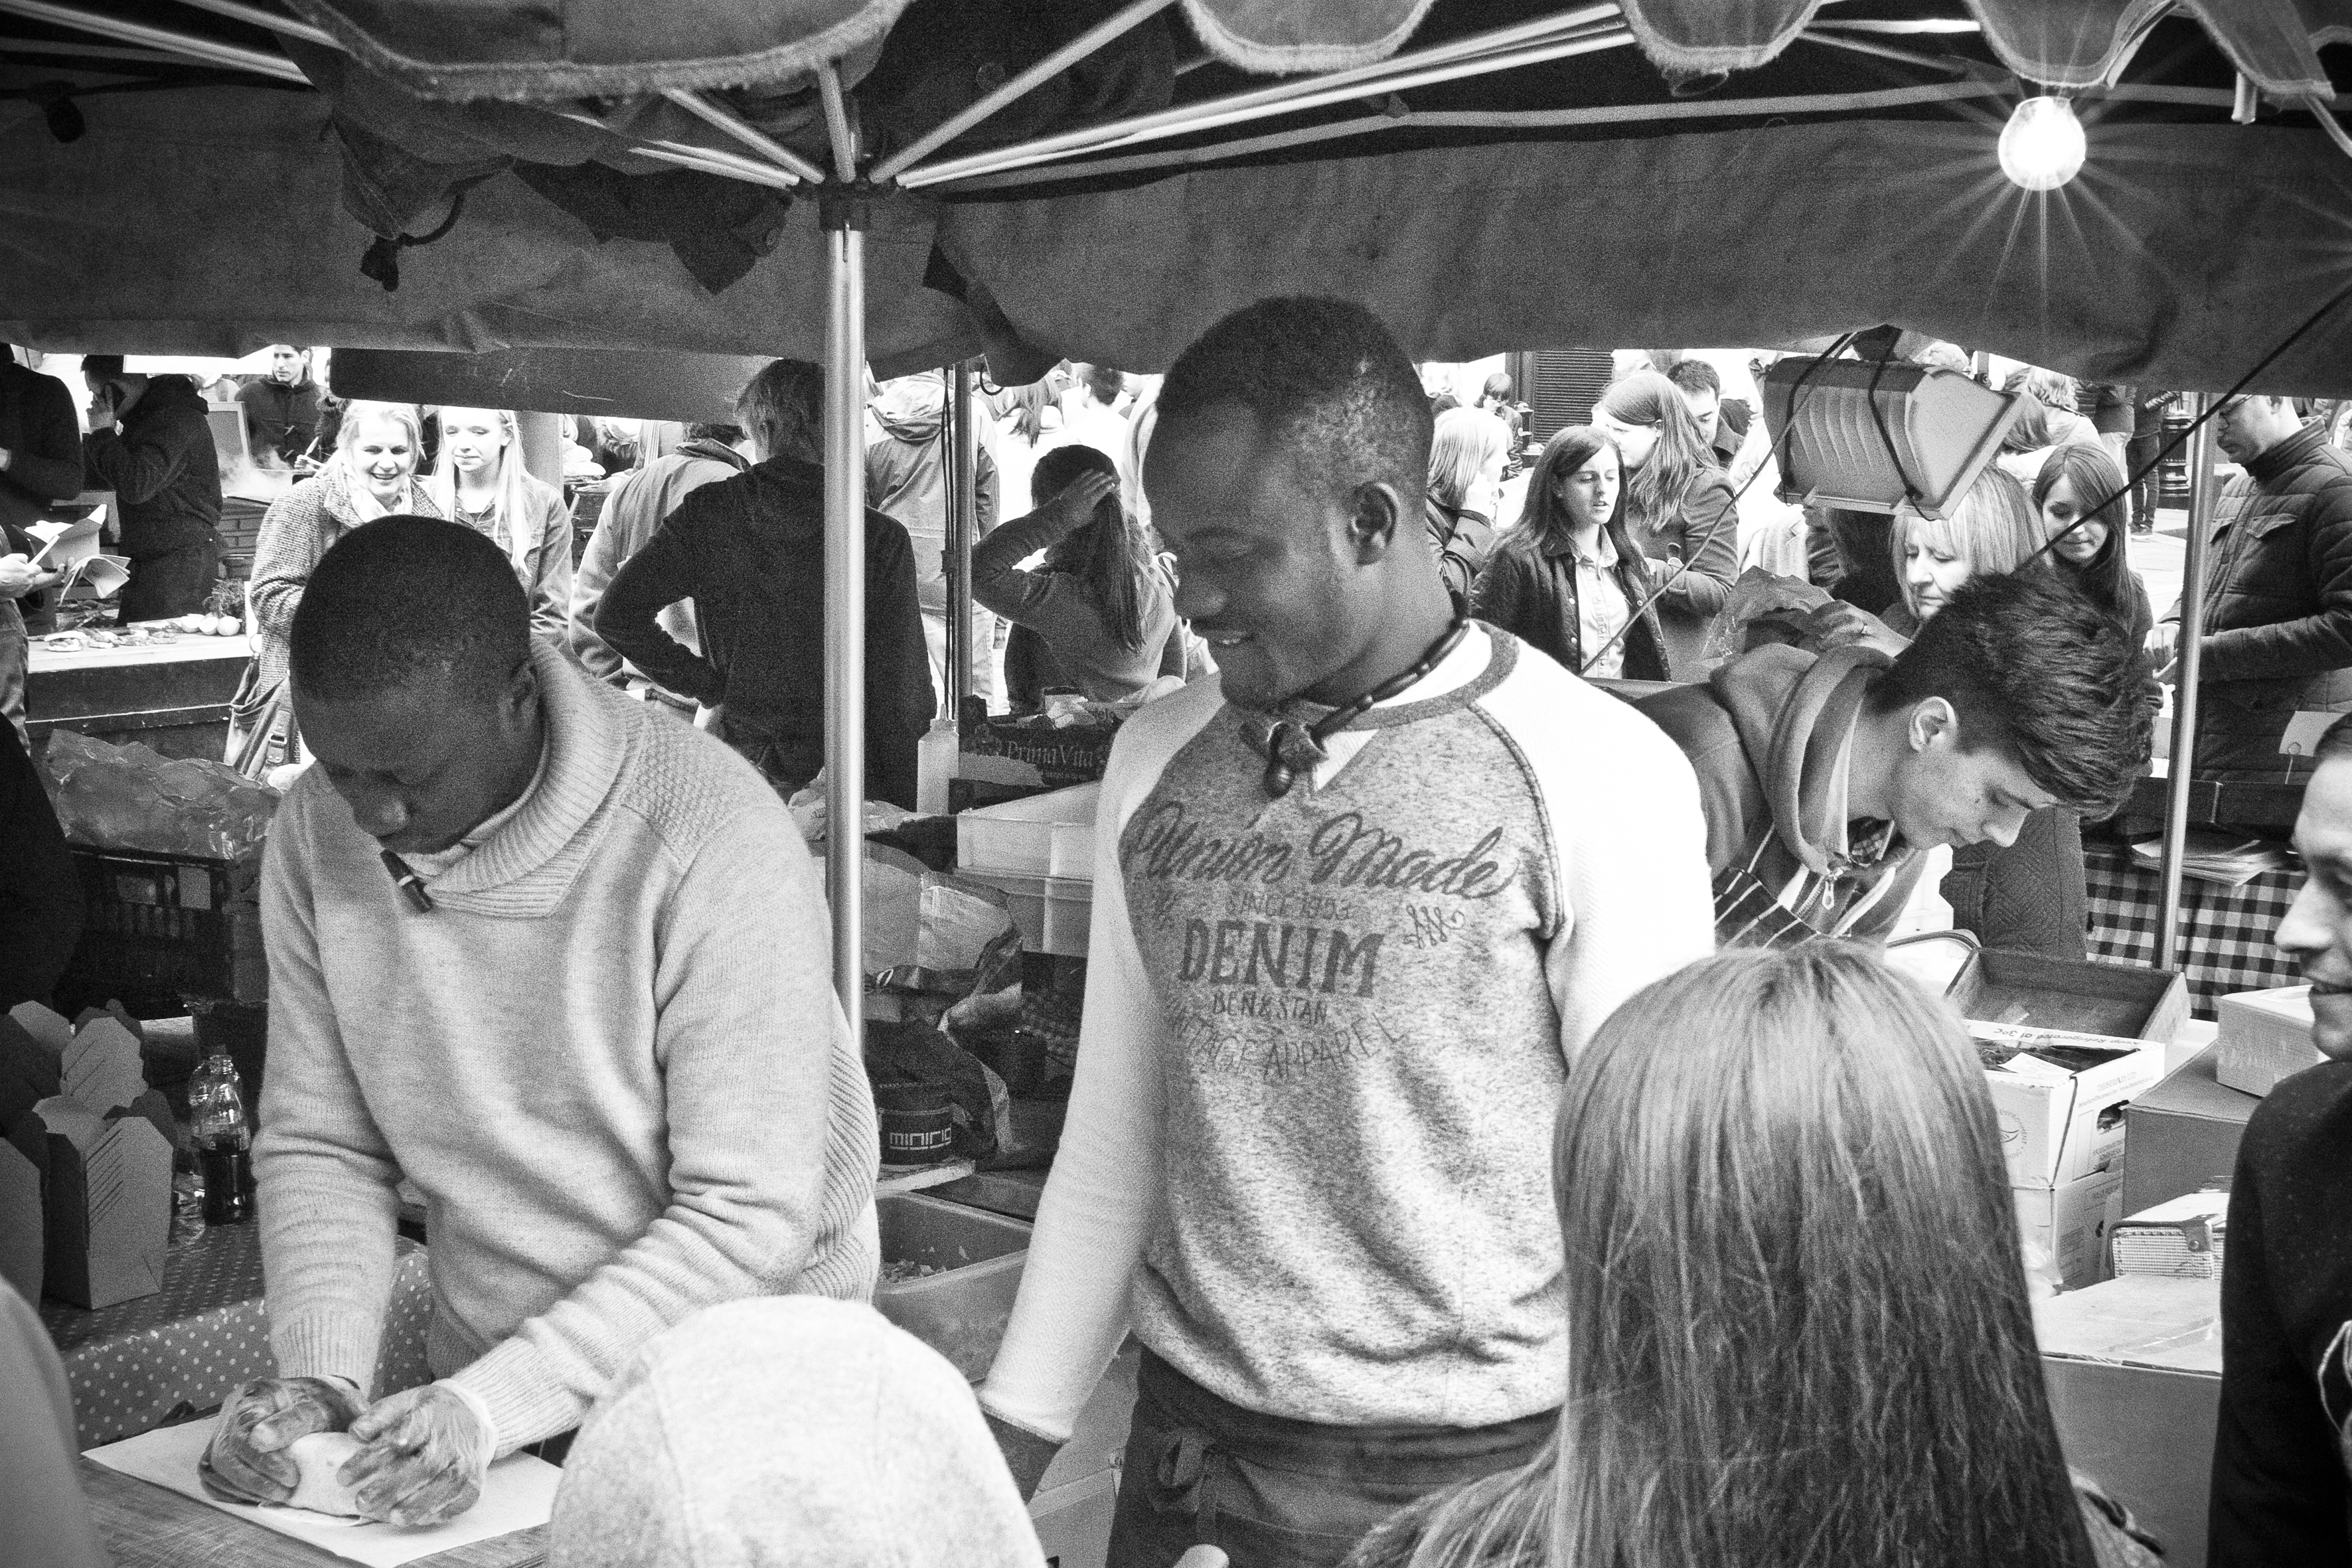
black and white, people, street, urban, crowd, travel, fujifilm, market, monochrome, uk, england, bw, blackandwhite, blackwhite, london, ngc, photograph, noiretblanc, fuji, fujixt1, fujix, monochrome photography